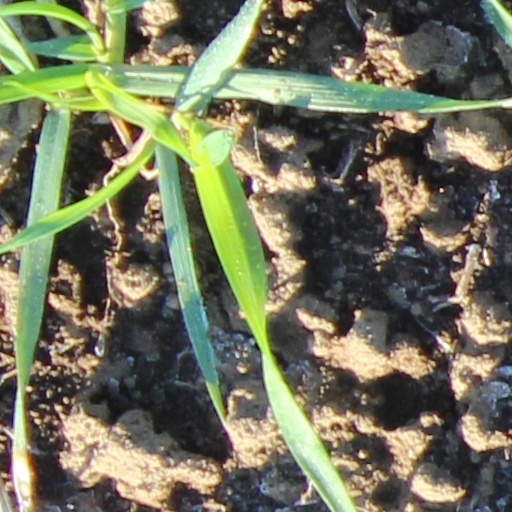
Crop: wheat